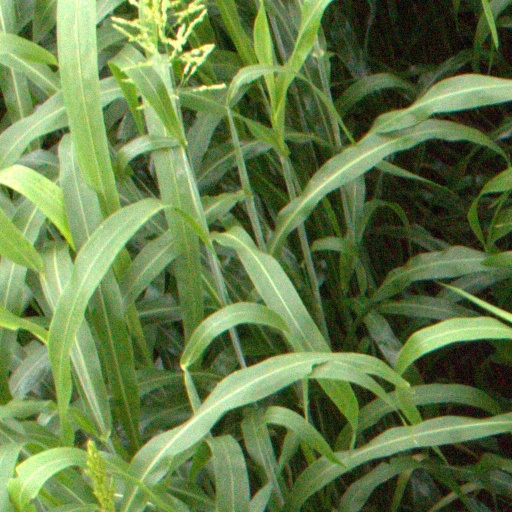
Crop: sorghum